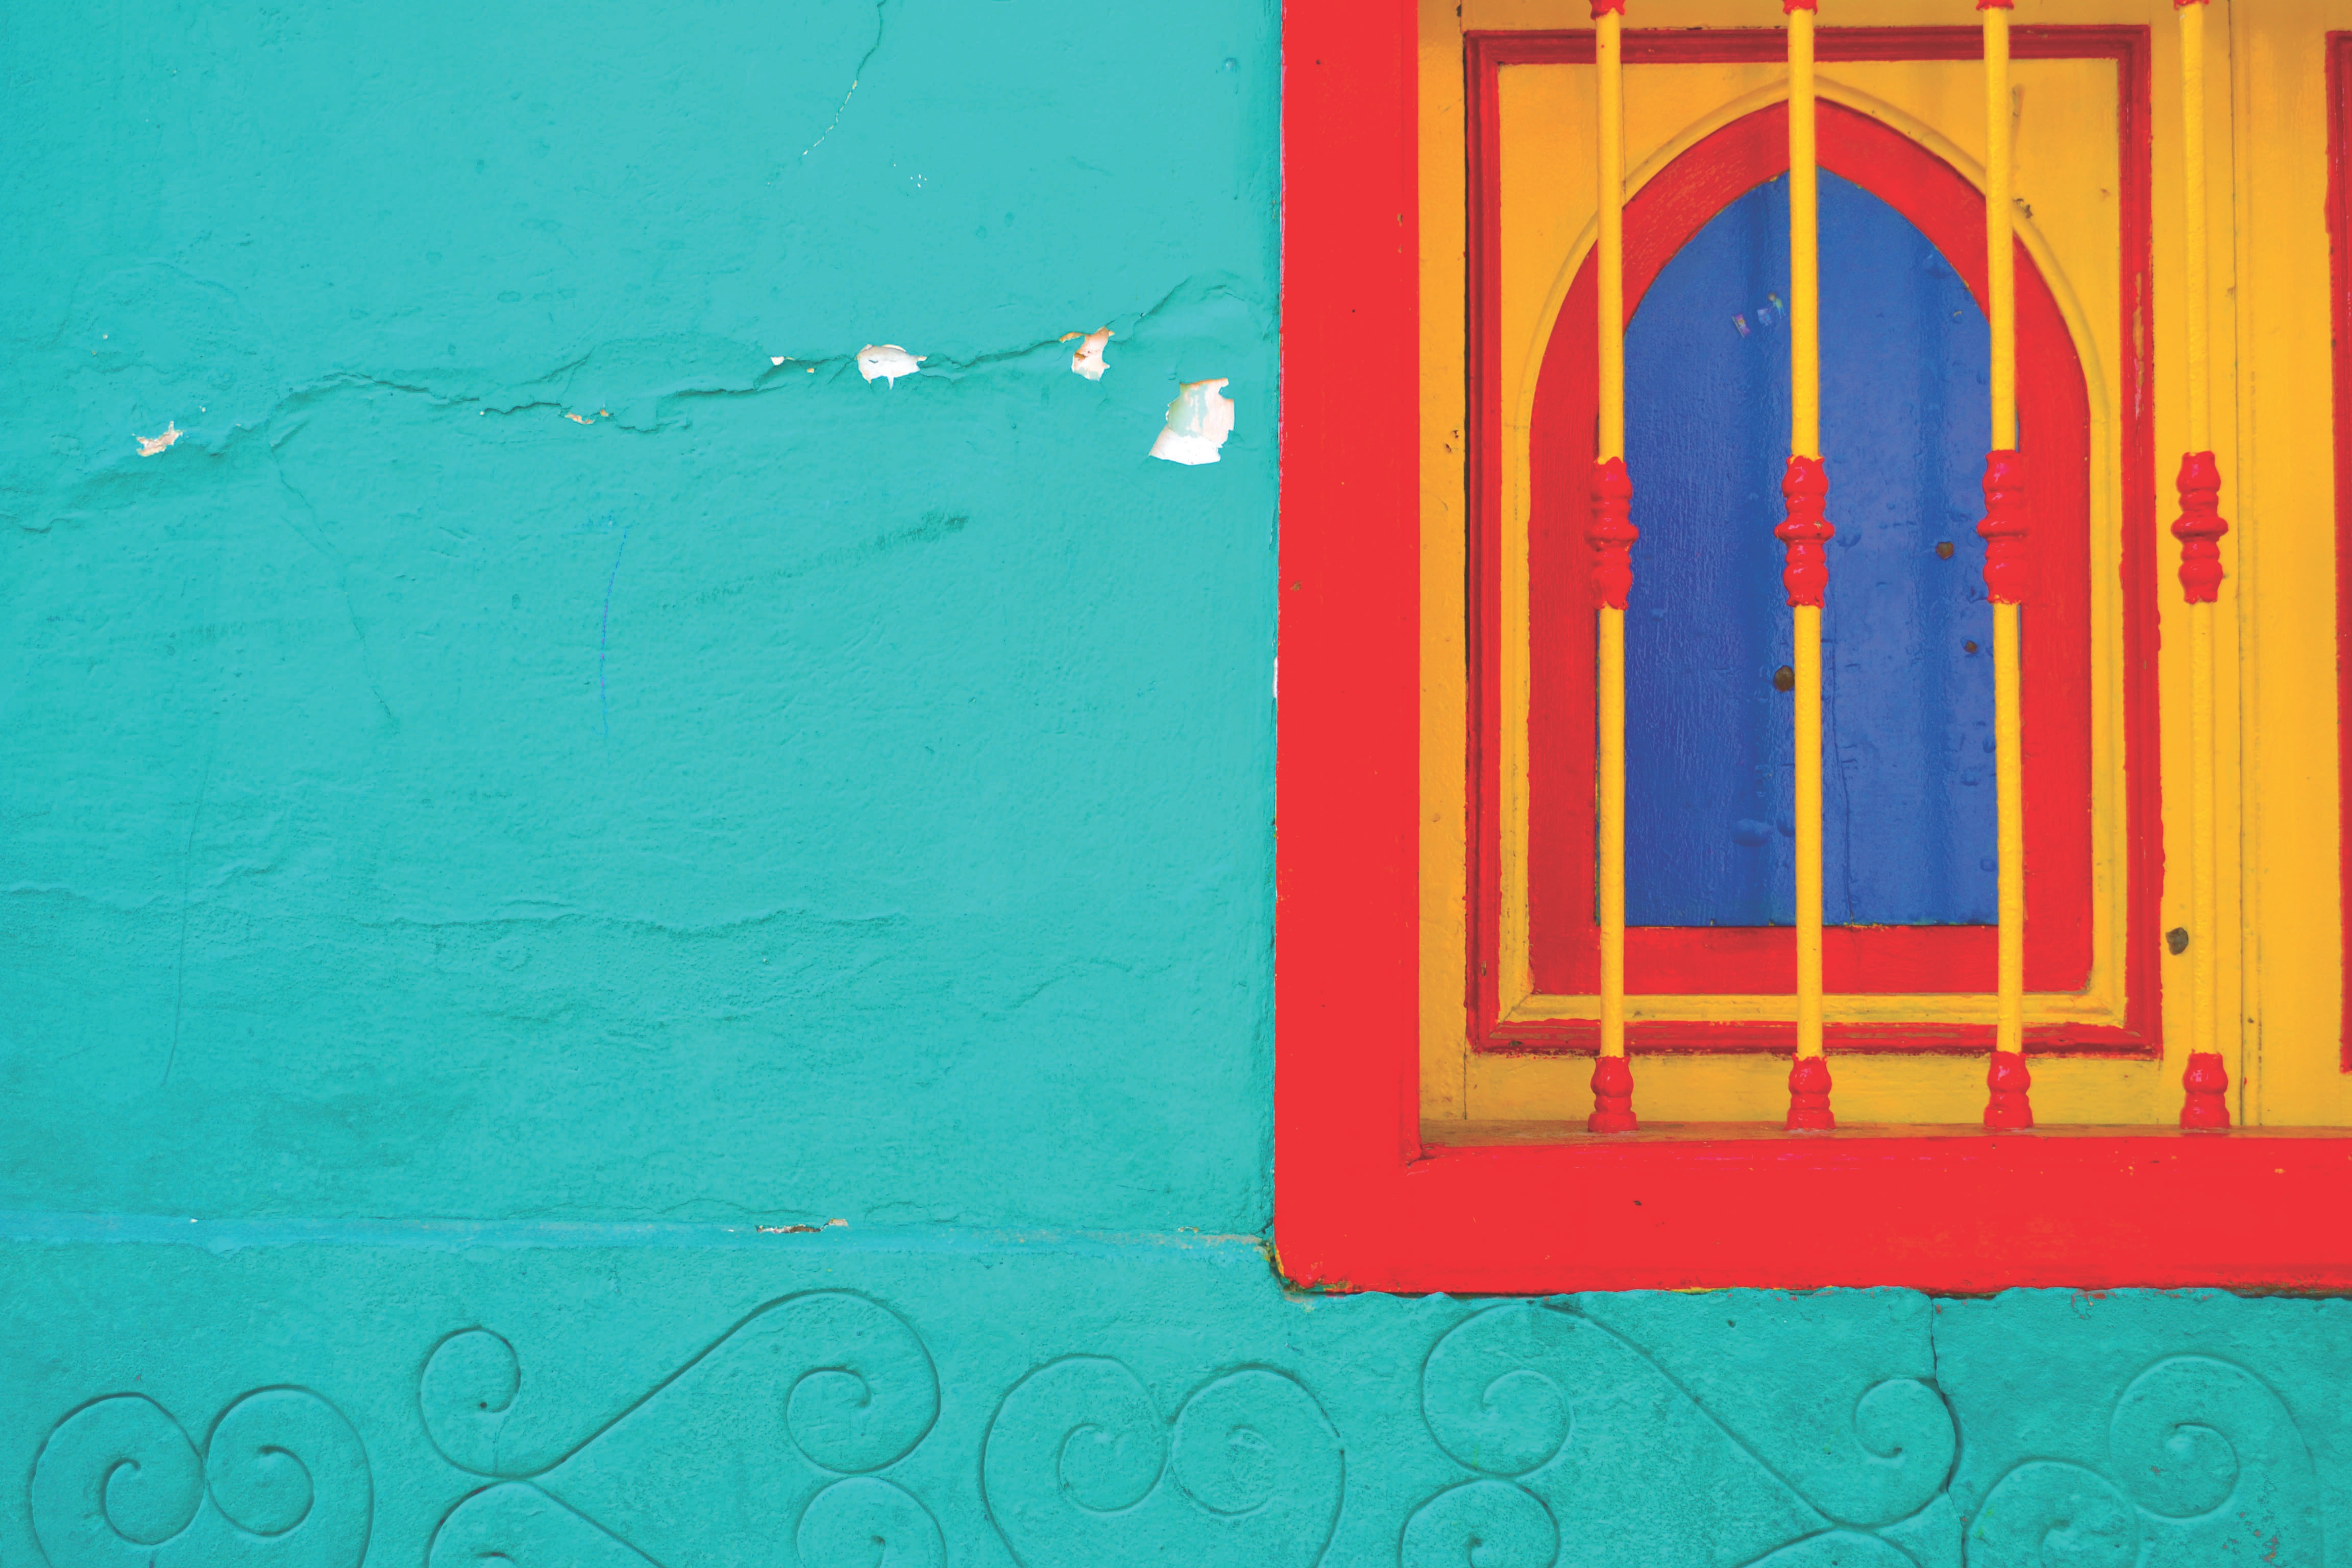
architecture, window, number, wall, green, red, color, blue, yellow, circle, illustration, vibrant, shape